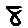
Label: 8